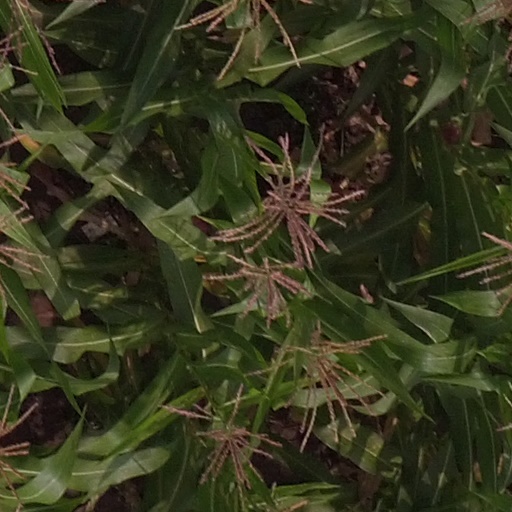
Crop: maize; corn